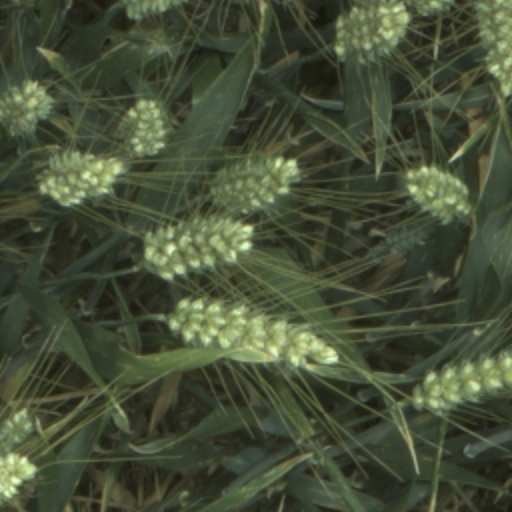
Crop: wheat